Turriconus

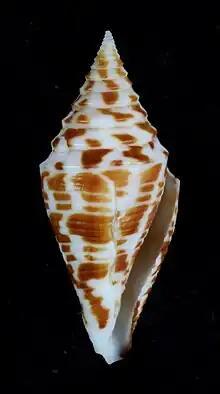
Apertural view of shell of "Conus andremenezi" Olivera & Biggs, 2010, measuring 37.6 mm in height, trawled at 80 fms. off Aliguay Island, in the Philippines.

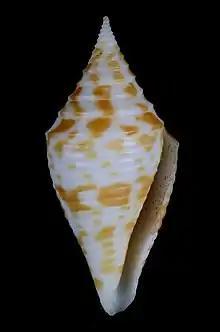
Apertural view of shell of "Conus rizali" Olivera & Biggs, 2010, measuring 29.3 mm in height, trawled at 80 fms. off Aliguay Island, in the Philippines.

Turriconus is a subgenus of sea snails, marine gastropod mollusks in the genus "Conus", family Conidae, the cone snails and their allies.